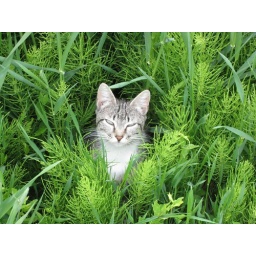
&amp;quot;Fingers&amp;quot; the cat in the long grass